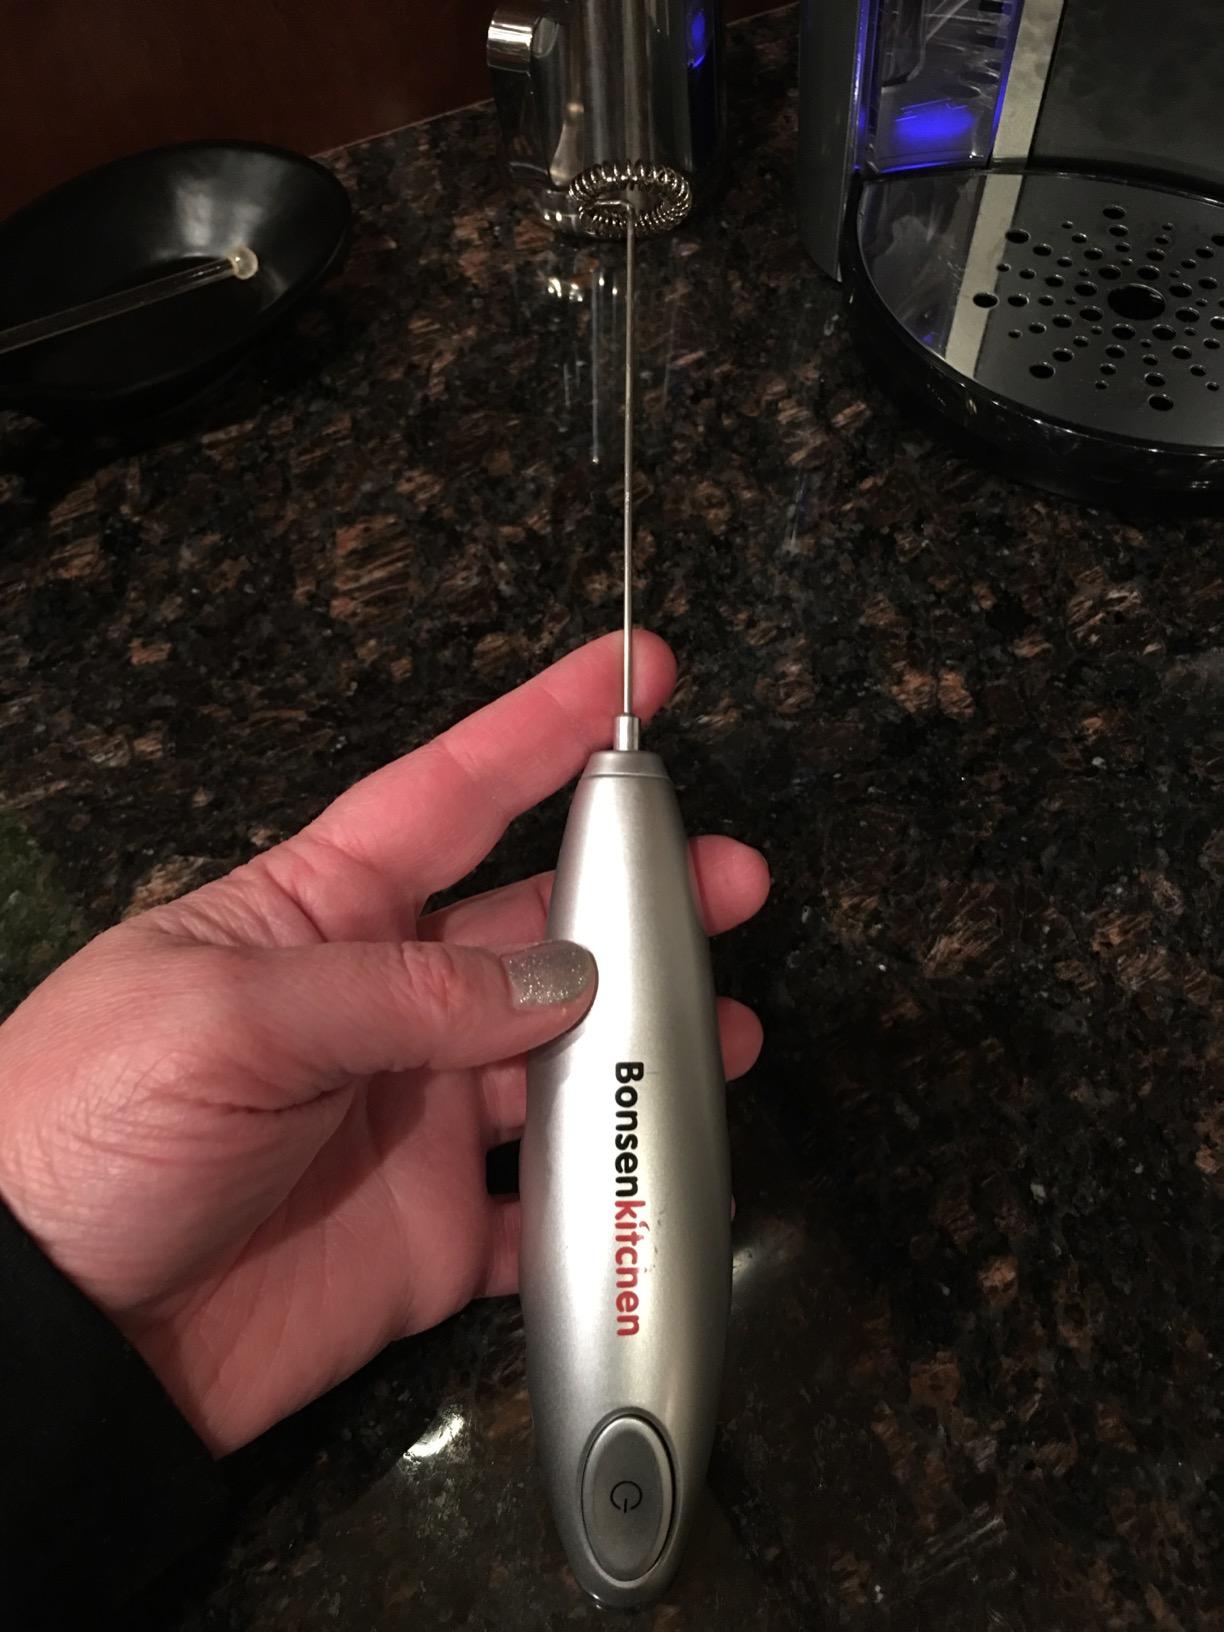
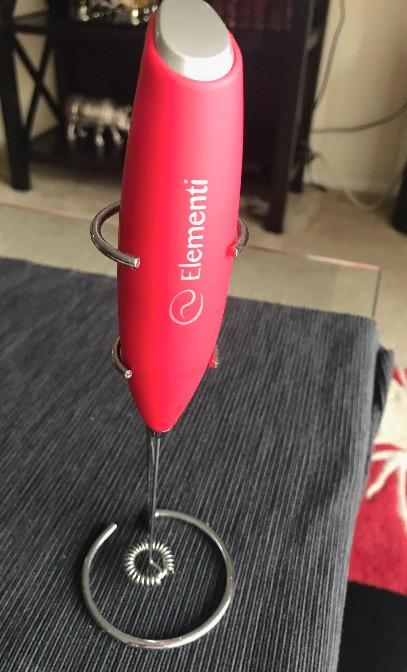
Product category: items_mixer
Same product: no